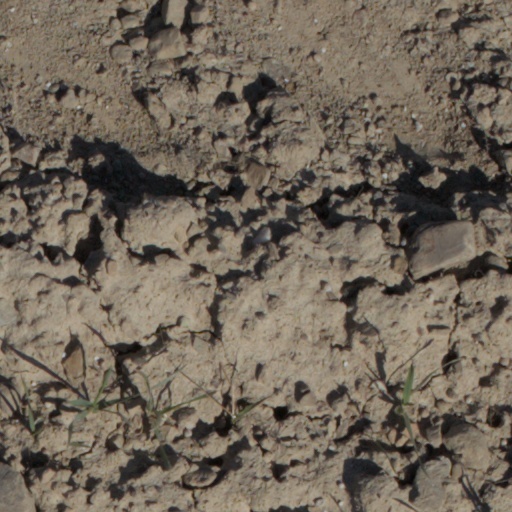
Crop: wheat